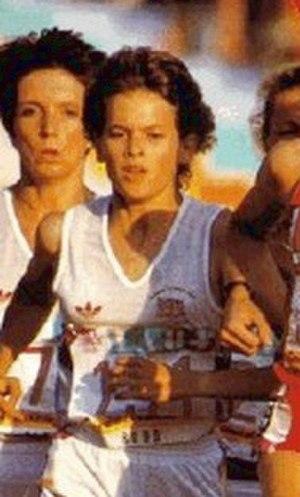
Zola Budd, Zola Pieterse, née le 26 mai 1966 à Bloemfontein, est une athlète sud-africaine qui était spécialiste des courses de fond.